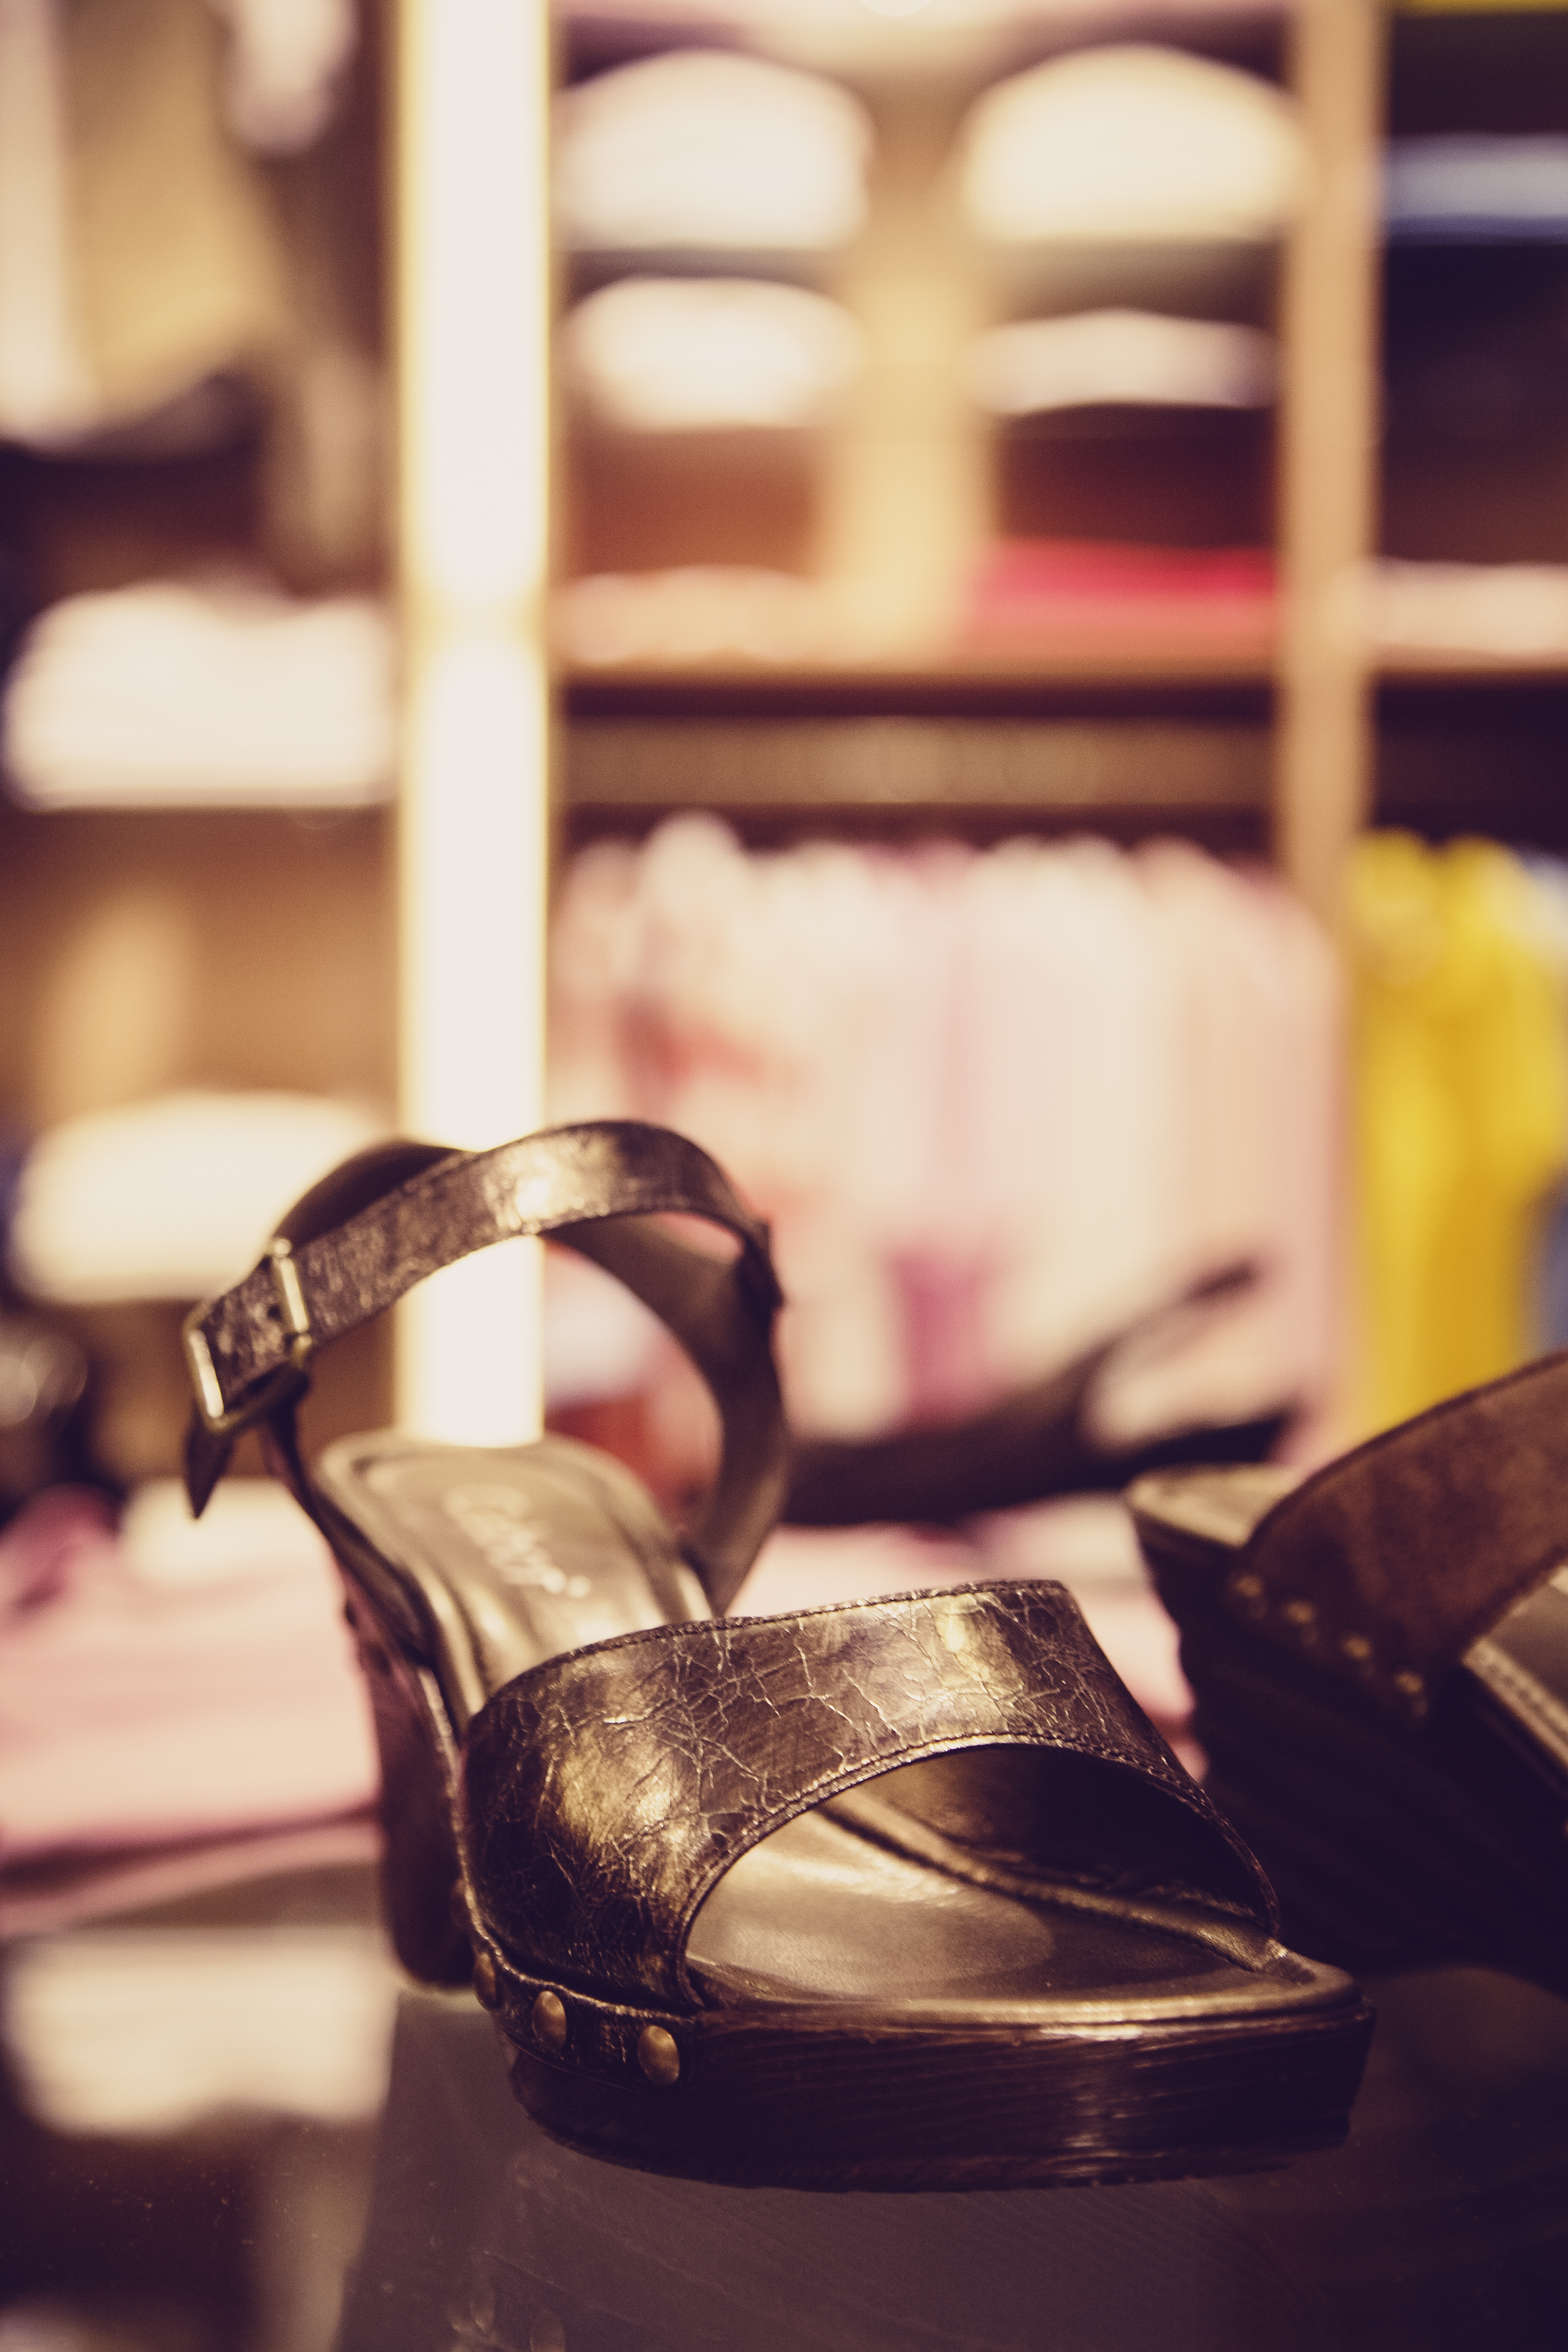
hand, photography, spring, color, macro, fashion, shoes, sandals, glasses, footwear, beauty, style, shape, high heels